Air National Guard

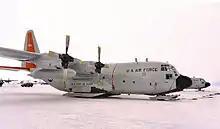
LC-130Hs equipped with landing skis, operated by the 139th Airlift Squadron, 109th Airlift Wing, New York Air National Guard, parked on the ice pack at McMurdo Station at Ross Island in Antarctica during Operation Deep Freeze 2001. The unit operates six LC-130s between Christchurch, New Zealand, and a number of U.S. National Science Foundation stations located on the Antarctic ice pack, 5 November 2001. (Photographer: MSgt Joe Cupido, Air Force photo)

The Air National Guard also participates in noncombat support missions that sometimes take it beyond the U.S. boundaries. For example, in Operation Winter Freeze, from November 2004 through January 2005, nearly 250 Army and air national guardsmen provided assistance to U.S. Customs and Border Patrol (CBP) along 295 miles of the United States-Canada border. That operation included military personnel from U.S. Northern Command's Joint Task Force North who helped the Border Patrol to, "...keep potential terrorists out of the country and to break up smuggling rings that try to get them in." [In order] to detect, deter, and monitor suspicious actions ... Air Guard crews flew twin-engine, C-26 airplanes out of Syracuse, New York"